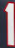
Number: 1